Royal Canadian Regiment Museum

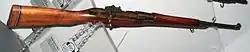
Canadian Ross Rifle, displayed at the Royal Canadian Regiment Military Museum in London, Ontario

Collecting regimental artifacts is an activity that goes back to the beginnings of the RCR. To fulfill its mandate, the museum continues to pro-actively collect historically significant objects and archives that are connected to the RCR's history. A large variety of artifacts forms its collection today: regimental memorials, silverware, uniforms, medals, original art, weapons, military equipment, archives, musical instruments, etc.